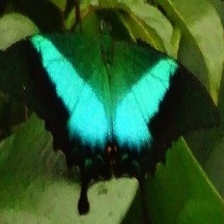
Species: BANDED PEACOCK